Herbert Dijkstra

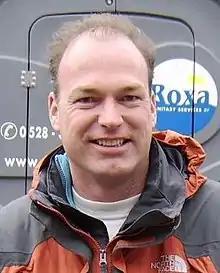

Herbert Dijkstra (born 13 July 1966) is a Dutch speed skater and sports commentator. He competed in two events at the 1988 Winter Olympics.